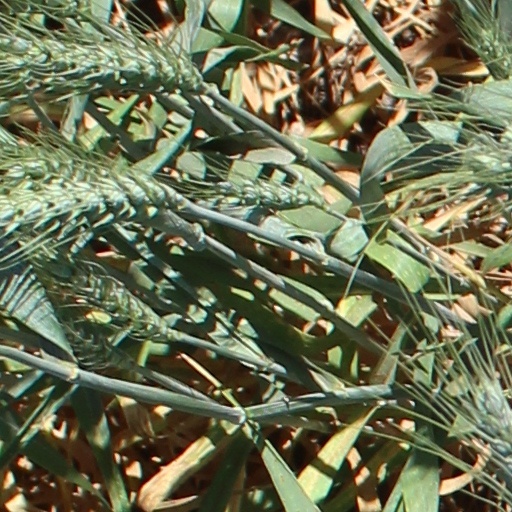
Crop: wheat